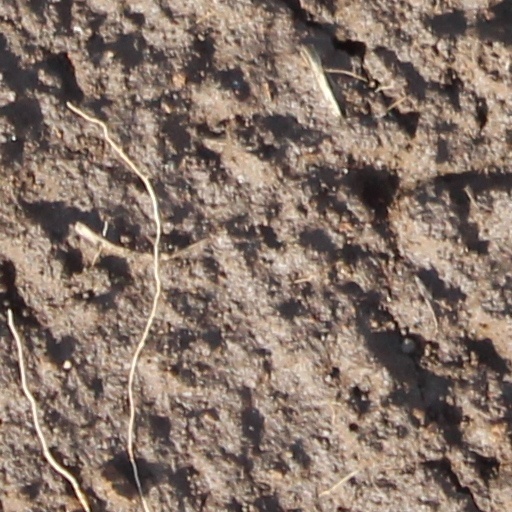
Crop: wheat